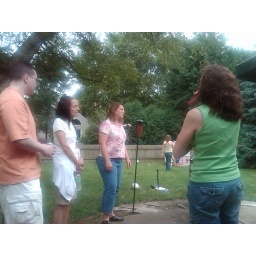
Our big girl turned 5 with a party at our house in Naperville 07/19/2009